San Giovanni Battista, Mensano

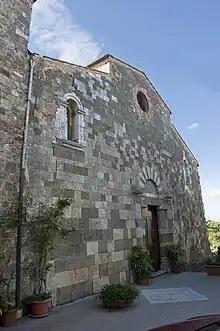
San Giovanni Battista in Mensano

San Giovanni Battista is a Romanesque-style, Roman Catholic pieve, or rural parish church with baptistery, located in the village of Mensano, in the "comune" of Casole d'Elsa, Tuscany, Italy.